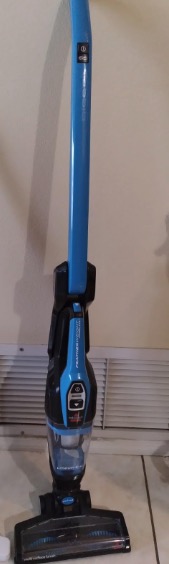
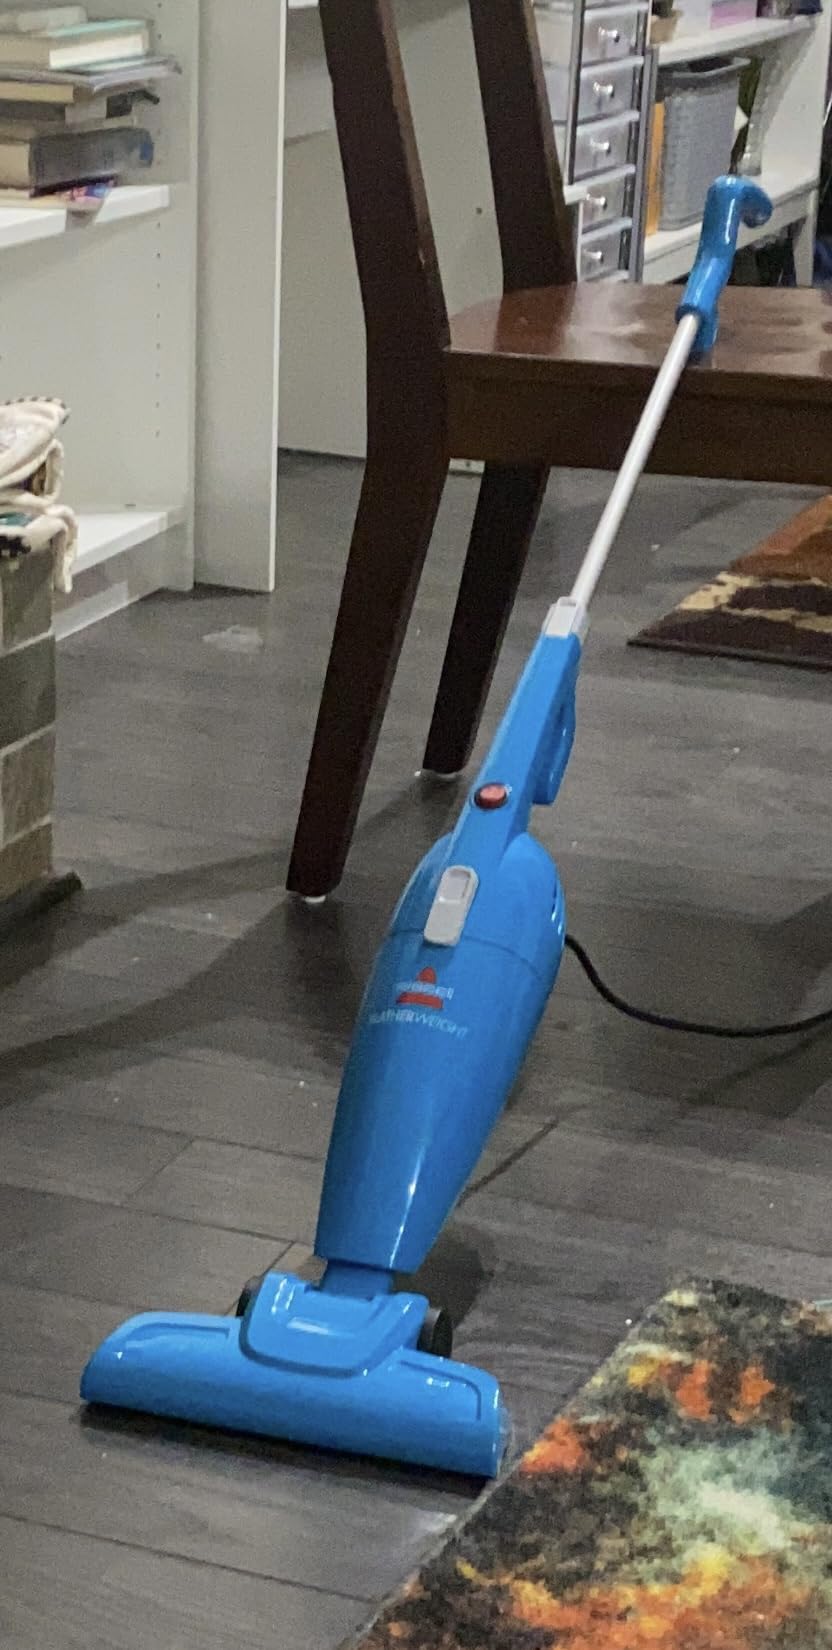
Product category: items_vacuum
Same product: no